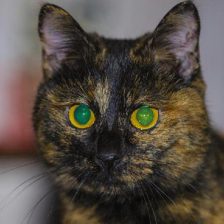
Label: animals